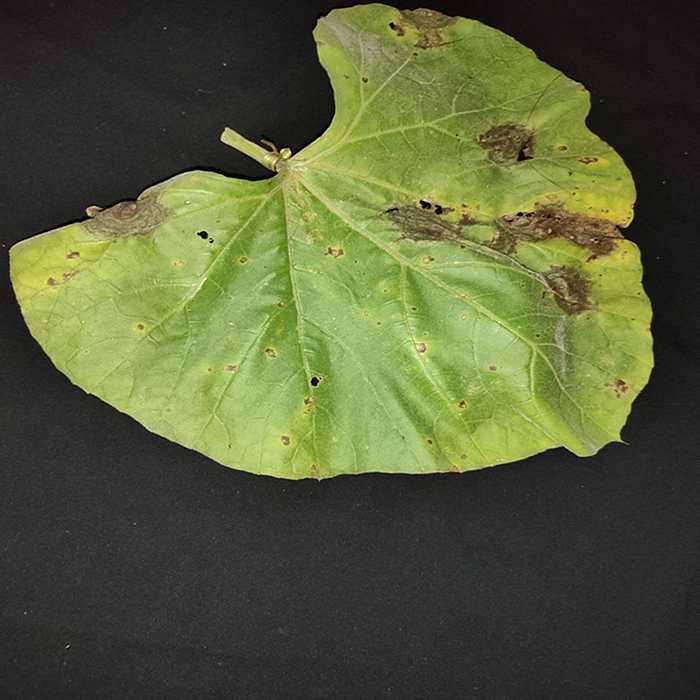
Plant: Bottle gourd
Label: Downey mildew